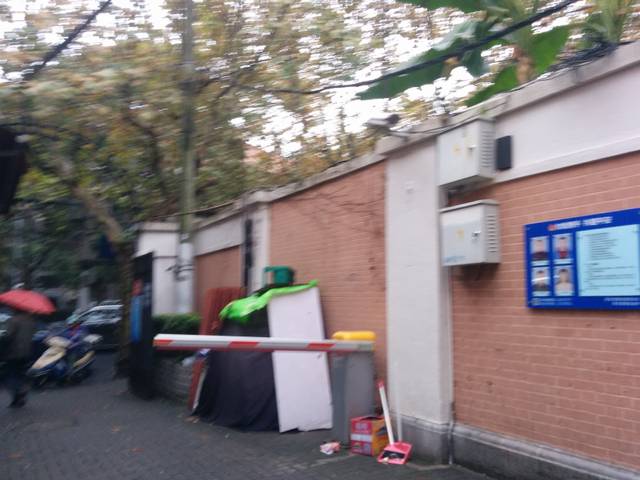
Region: China
Coordinates: 31.223, 121.449